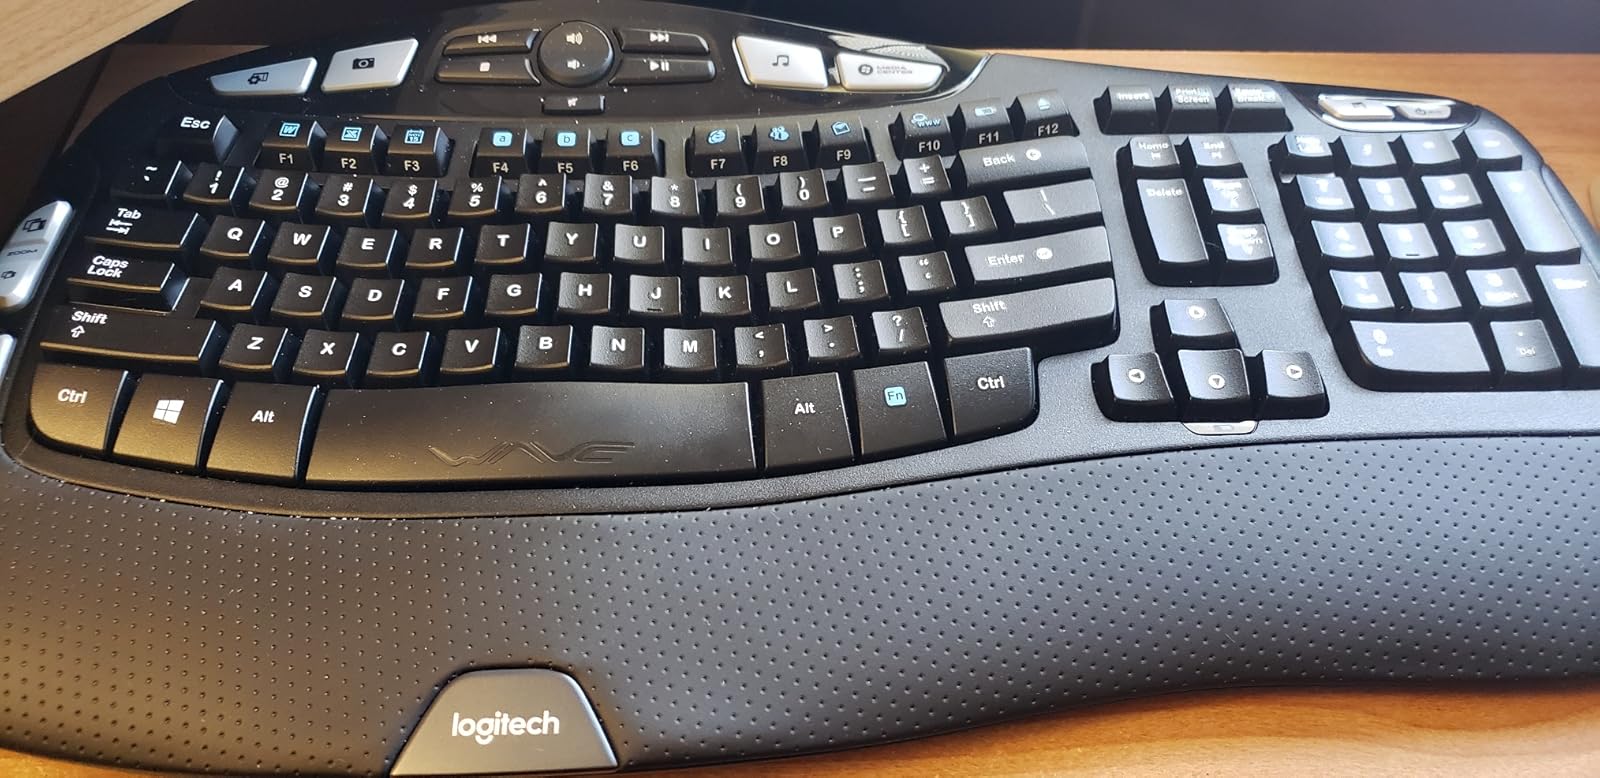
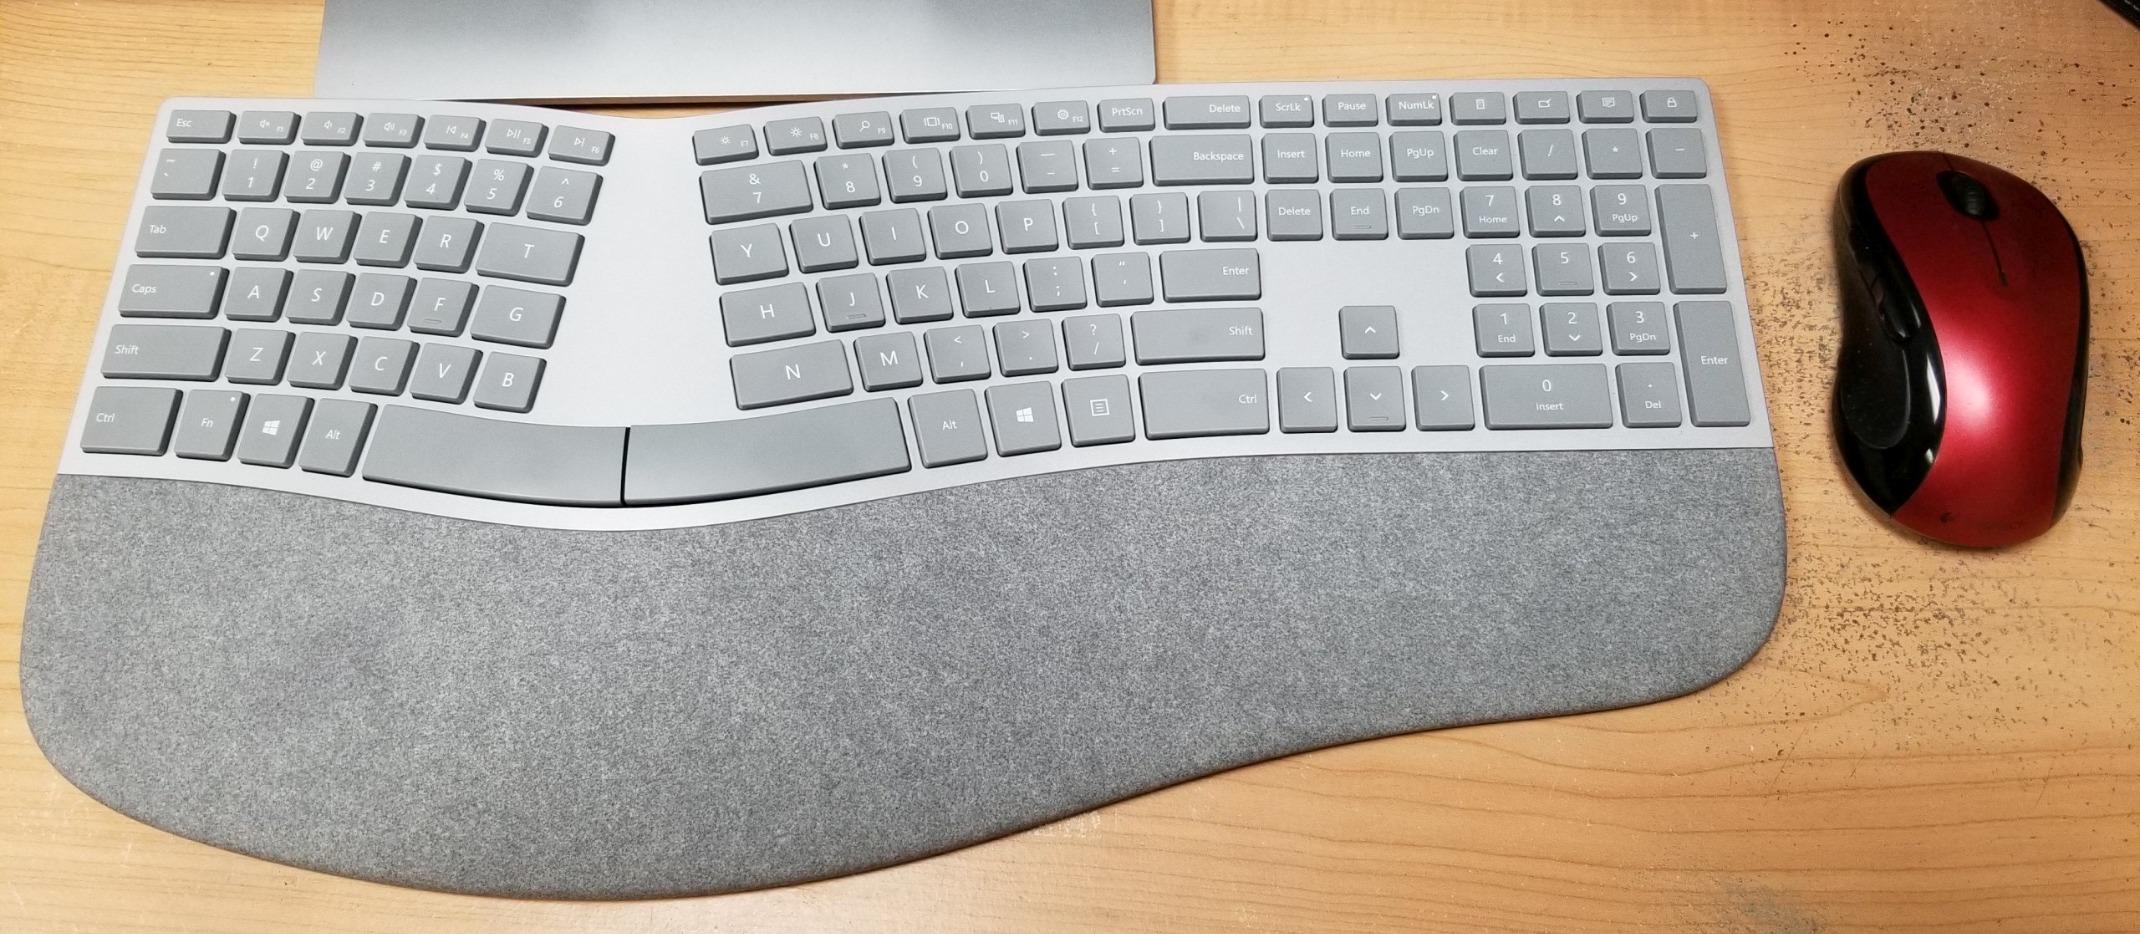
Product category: keyboard
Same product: no